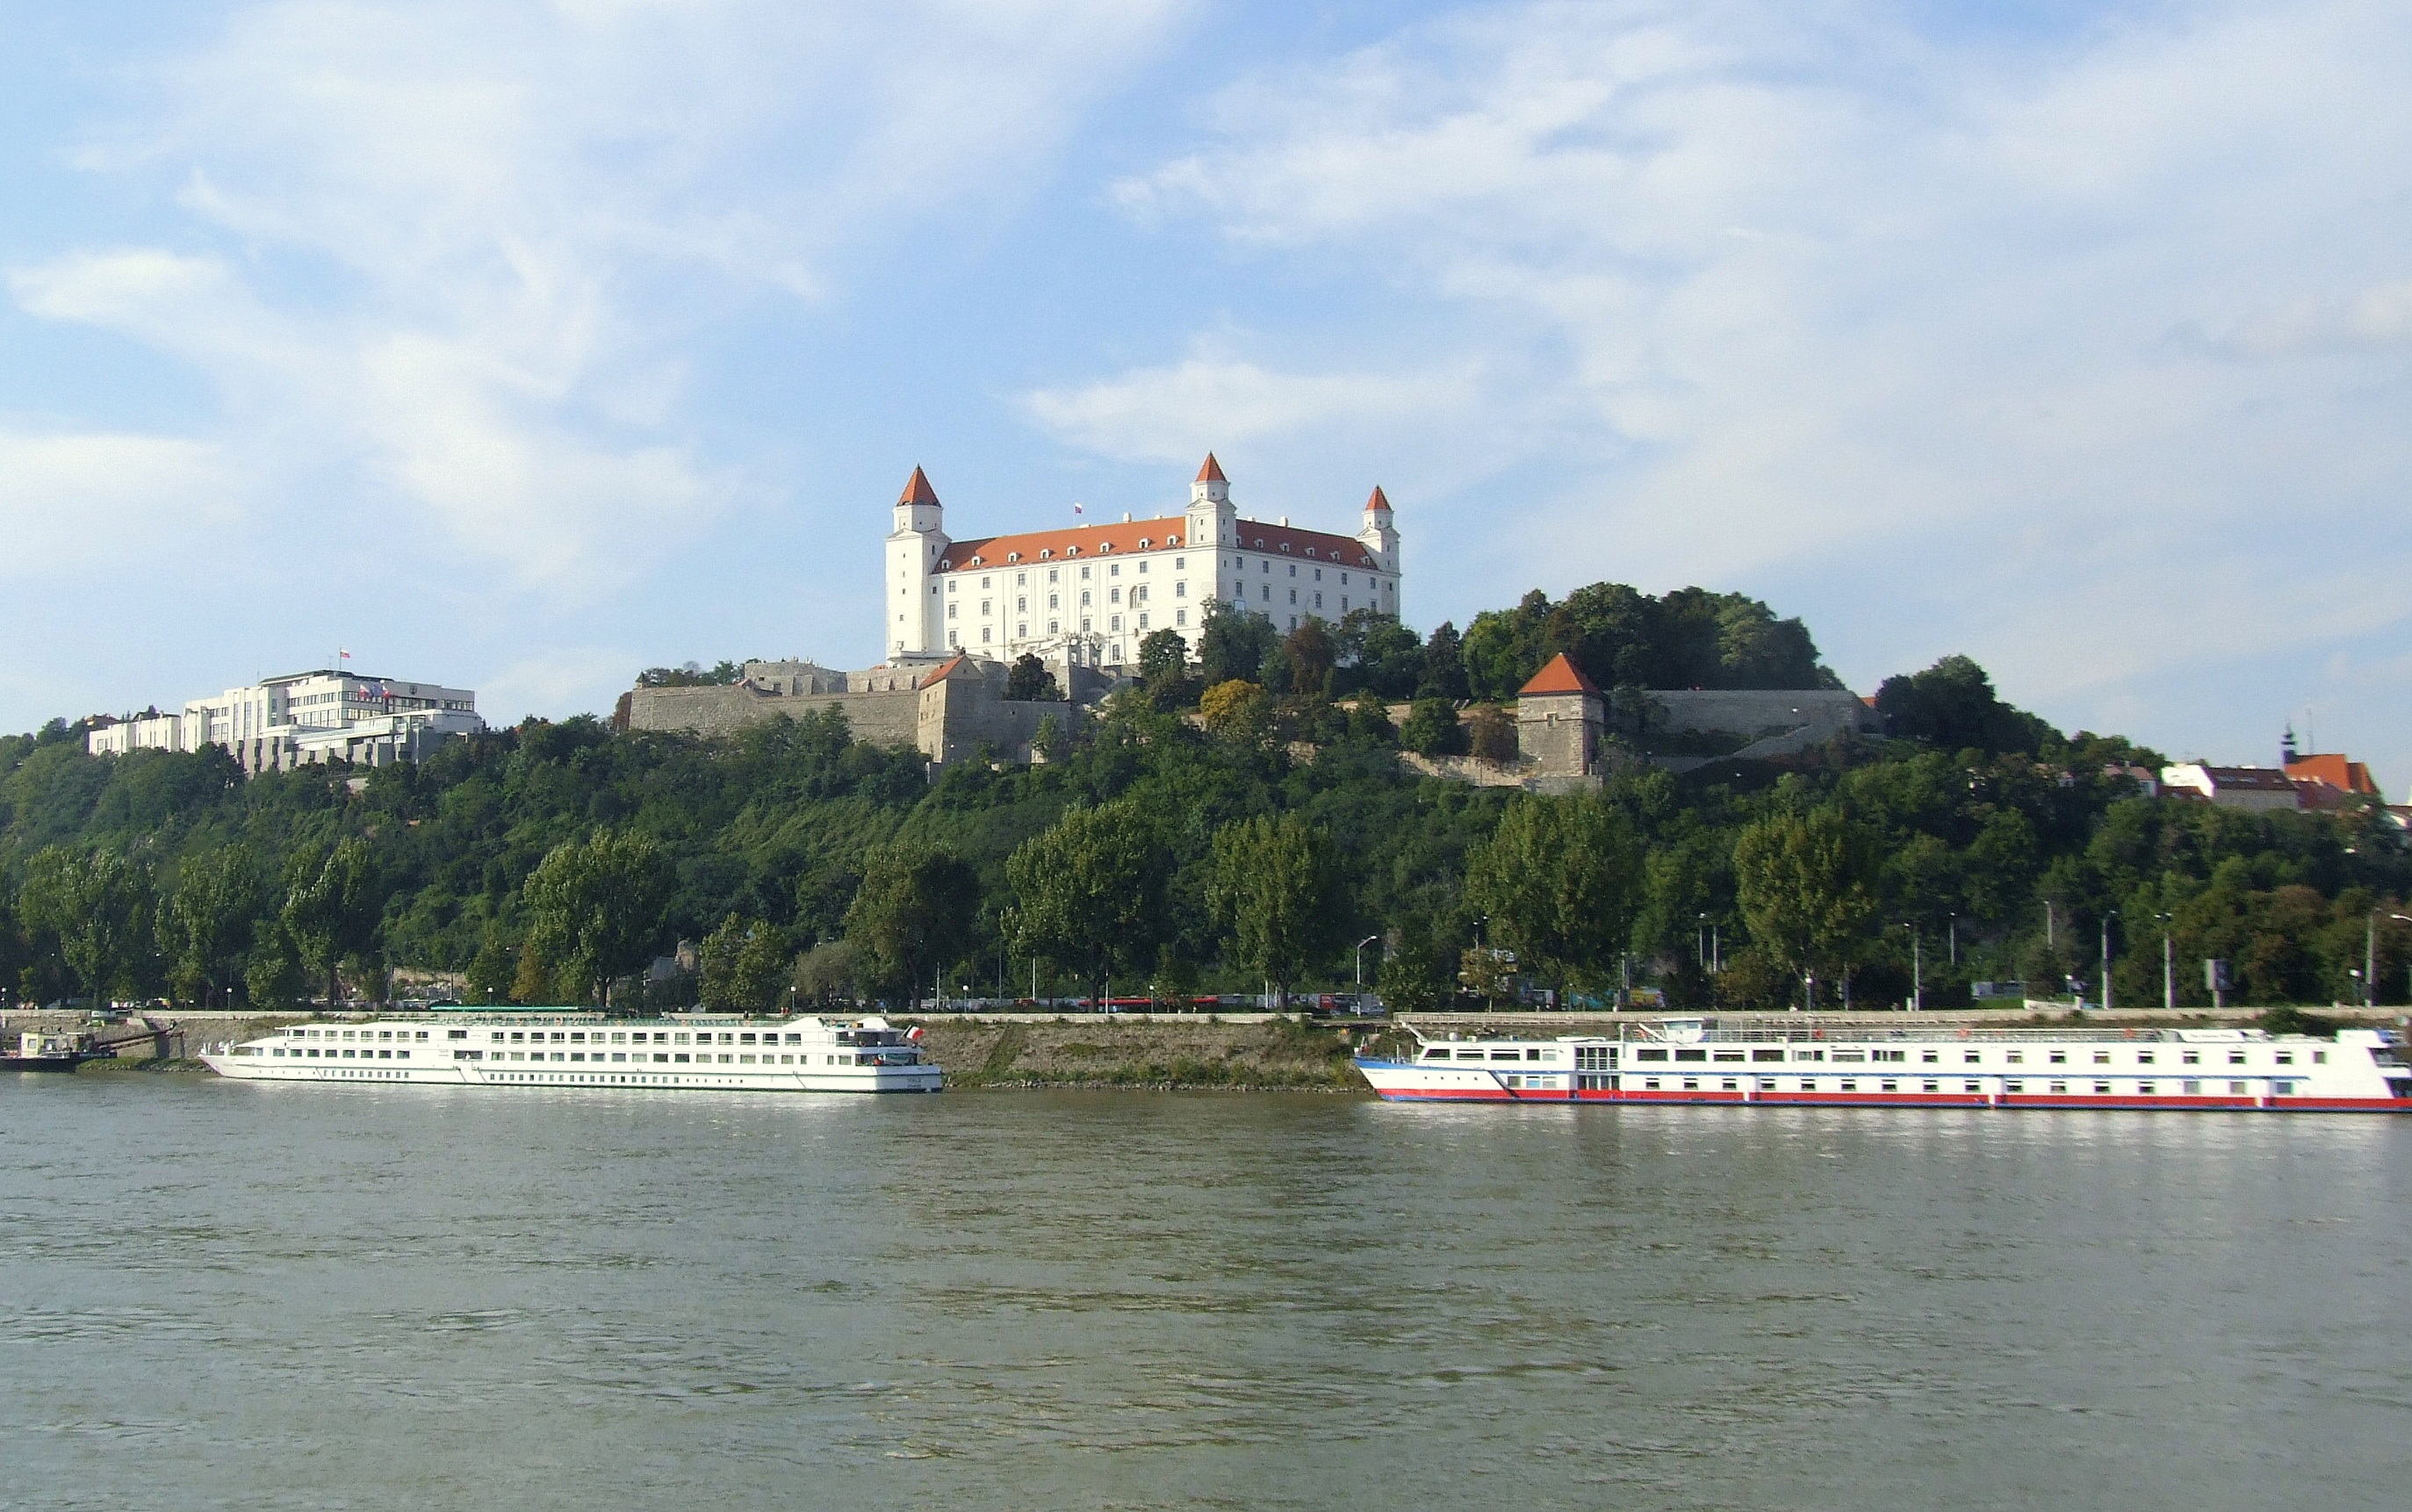
sea, coast, river, ship, vacation, vehicle, bay, castle, harbor, tourism, waterway, bratislava, slovakia, castle hill, the danube